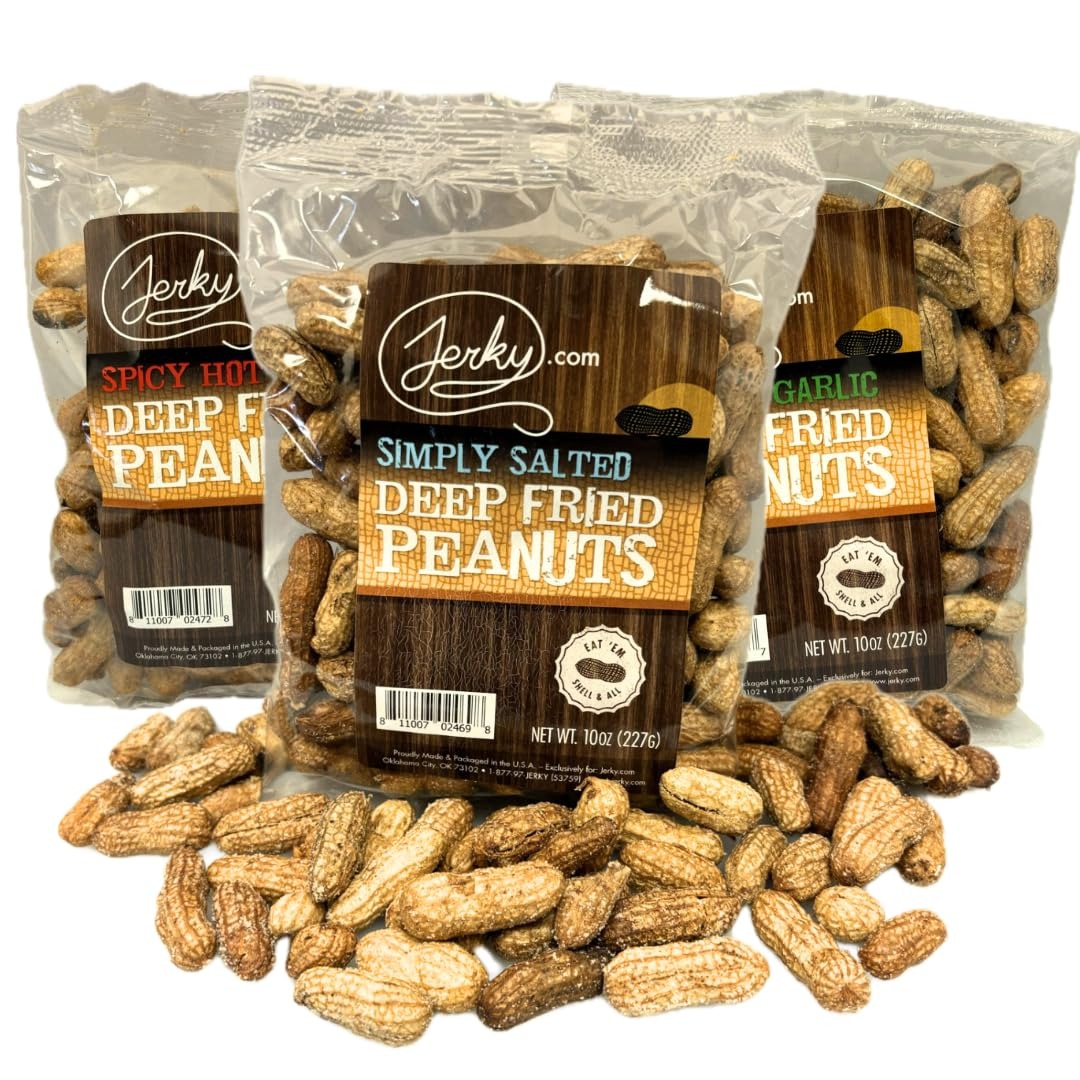
Item Name: Jerky.com Deep Fried Peanuts in Shell Sampler 3 Pack - Gourmet Flavors Include Salted, Roasted Garlic, Spicy Hot - Peanuts in Shell for Human - USA Grown, Perfect Snack Food (30oz Total)
Bullet Point 1: TRIPLE FLAVOR DELIGHT: Indulge in a trio of flavors with our 3-pack of deep fried peanuts - Salted, Garlic, and Hot. These three classic flavors are seasoned to perfection and ready for immediate snacking with no need for shelling, peeling, or cracking!
Bullet Point 2: NUTRIENT-RICH WHOLE PEANUTS: We source only high-quality peanuts for our deep-fried snacks. These deep fried peanuts in shell are expertly cooked to golden perfection, creating a snack that's both delicious and satisfying. Every gourmet batch is made with pride in the USA using all-natural ingredients and boasts 7 grams of protein.
Bullet Point 3: FUN SHELLING EXPERIENCE: Unleash your inner foodie by cracking open the shells to reveal perfectly seasoned peanuts. Not only are they fun, but our deep-fried peanuts also offer a good source of protein, making them a guilt-free and nutritious choice for snack time.
Bullet Point 4: VERSATILE SNACKING: Whether you're hosting a party, enjoying a movie night, or need a quick energy boost, these deep fried peanuts in shell are the perfect go-to snack. Share them with friends and family or keep all three packs for yourself – the choice is yours!
Bullet Point 5: GREAT GIFT IDEA: Surprise a peanut lover or a foodie with this 3-pack of deep fried peanuts in shell. The attractive packaging and mouthwatering taste make it a thoughtful and delicious gift for birthdays, holidays, or any special occasion.
Product Description: A truly unique snack food, these whole peanuts are deep-fried so there's no need for peeling or shelling. You can eat 'em shell & all! Crunchy, deep fried, and easy to eat. You'll go nuts for these - sorry, we couldn't resist!
Value: 30.0
Unit: Ounce

Price: 40.24